War poetry

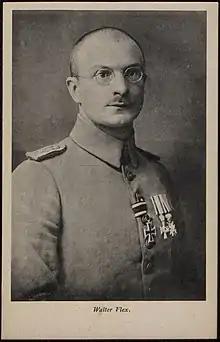
Walter Flex (1887 – 1917)

August Stramm, who is considered the first of the expressionists, has been called by Jeremy Adler one of, "the most innovative poets of the First World War." Stramm, Adler writes, treated, "language like a physical material" and, "honed down syntax to its bare essentials." Citing Stramm's fondness for "fashioning new words out of old," Adler has also written that, "what James Joyce did on a grand scale for English, Stramm achieved more modestly for German." Stramm's war poetry was first published by Herwarth Walden in the avant-garde literary journal "Der Sturm" and later appeared in the collection "Tropfenblut" ("Dripping Blood"), which was published in 1919.